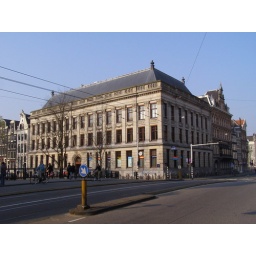
On the Raadhuisstraat bridge over the Singel canal in Amsterdam. This is the building that used to house the RIPE NCC.